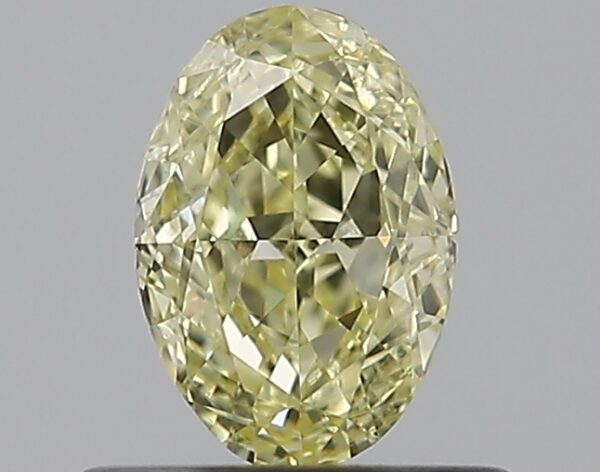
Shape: oval
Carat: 0.5
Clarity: VVS2
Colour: FANCY
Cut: EX
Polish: VG
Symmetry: VG
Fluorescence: N
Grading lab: GIA
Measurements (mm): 5.98 x 4.13 x 2.57